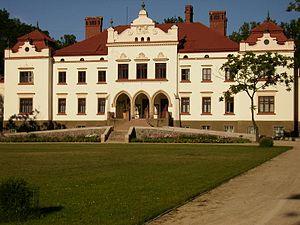
Rokiškis est le chef-lieu de la municipalité du district de Rokiškis dans le nord-est de la Lituanie. Elle comprenait 15 325 habitants en 2010.
La famille von Tiesenhausen est une famille de la noblesse allemande de Livonie originaire de Basse-Saxe et du Holstein qui étendit ses ramifications dans les provinces baltes et dans l'empire russe.